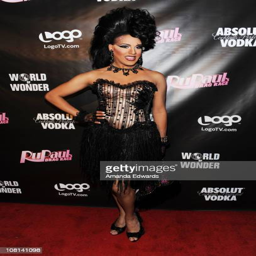
drag queen arrives at the premiere of season